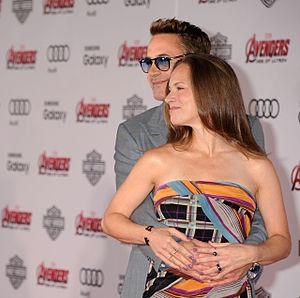
Robert Downey Jr. /ˈɹɑbɚt ˈdaʊni ˈd͡ʒunjɚ/ est un acteur américain, né le 4 avril 1965 à New York. Révélé à la fin des années 1980, il est nommé pour l'Oscar du meilleur acteur en 1993 pour son interprétation de Charlie Chaplin dans Chaplin, mais connaît ensuite un passage à vide du fait de graves problèmes de drogue et d'alcool qui le conduisent en prison. Rétabli, il opère un retour en force et devient, en 2008, l'interprète d'Iron Man dans les films des studios Marvel, un premier film qui se trouve à l'origine de la création de l'Univers cinématographique Marvel. Ce rôle, qu'il interprète dans la trilogie Iron Man ainsi que dans les films des séries Avengers, Captain America et Spider-Man, lui vaut d'être l'un des acteurs les mieux payés au monde.